Senayan Bank DKI (Transjakarta)

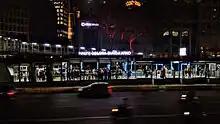
The GBK station prior to revitalization. It was expanded to accommodate spectators of the 2018 Asian Games

The then-named Gelora Bung Karno BRT station was inaugurated along with the soft operational launch of Transjakarta Corridor 1 on 15 January 2004. Associated Press recorded on their covarge archive that this station was one of the most busiest and crowded station on the first day of operational, because the inauguration of corridor 1 was held at this station. This station, along with all stations at corridor 1—and the BRT corridor itself—began its commercial operational on 1 February 2004.